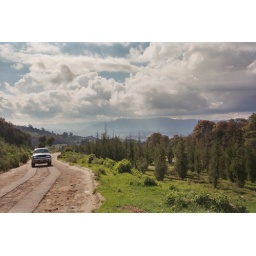
A truck passing us by on the way up the mountain